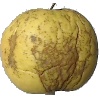
Label: Apple Golden 1